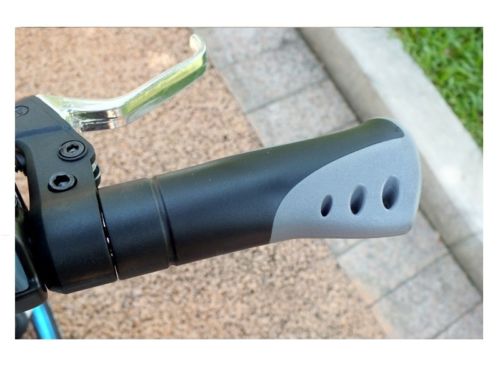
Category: bicycle